Joseph Conrad

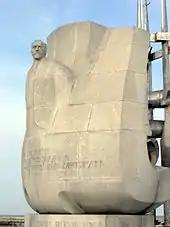
Anchor-shaped Conrad monument at Gdynia, on Poland's Baltic seacoast

Despite the opinions even of some who knew Conrad personally, such as fellow-novelist Henry James, Conrad—even when only writing elegantly crafted letters to his uncle and acquaintances—was always at heart a writer who sailed, rather than a sailor who wrote. He used his sailing experiences as a backdrop for many of his works, but he also produced works of similar world view, without the nautical motifs. The failure of many critics to appreciate this caused him much frustration.